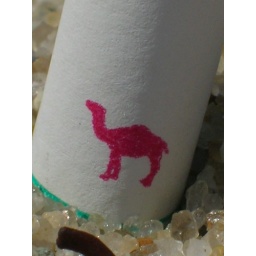
macro of my butt in the sand at the beach in P-Town.